Treaty of Sèvres

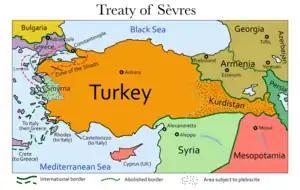
Partition of the Ottoman Empire according to the Treaty of Sèvres and the Greco-Italian Treaty

George Dixon Grahame signed for the United Kingdom, Alexandre Millerand for France, and Count Lelio Longare for Italy. One Allied power, Greece, did not accept the borders as drawn, mainly because of the political change after the 1920 Greek legislative election, and so never ratified the treaty.